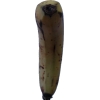
Label: banana